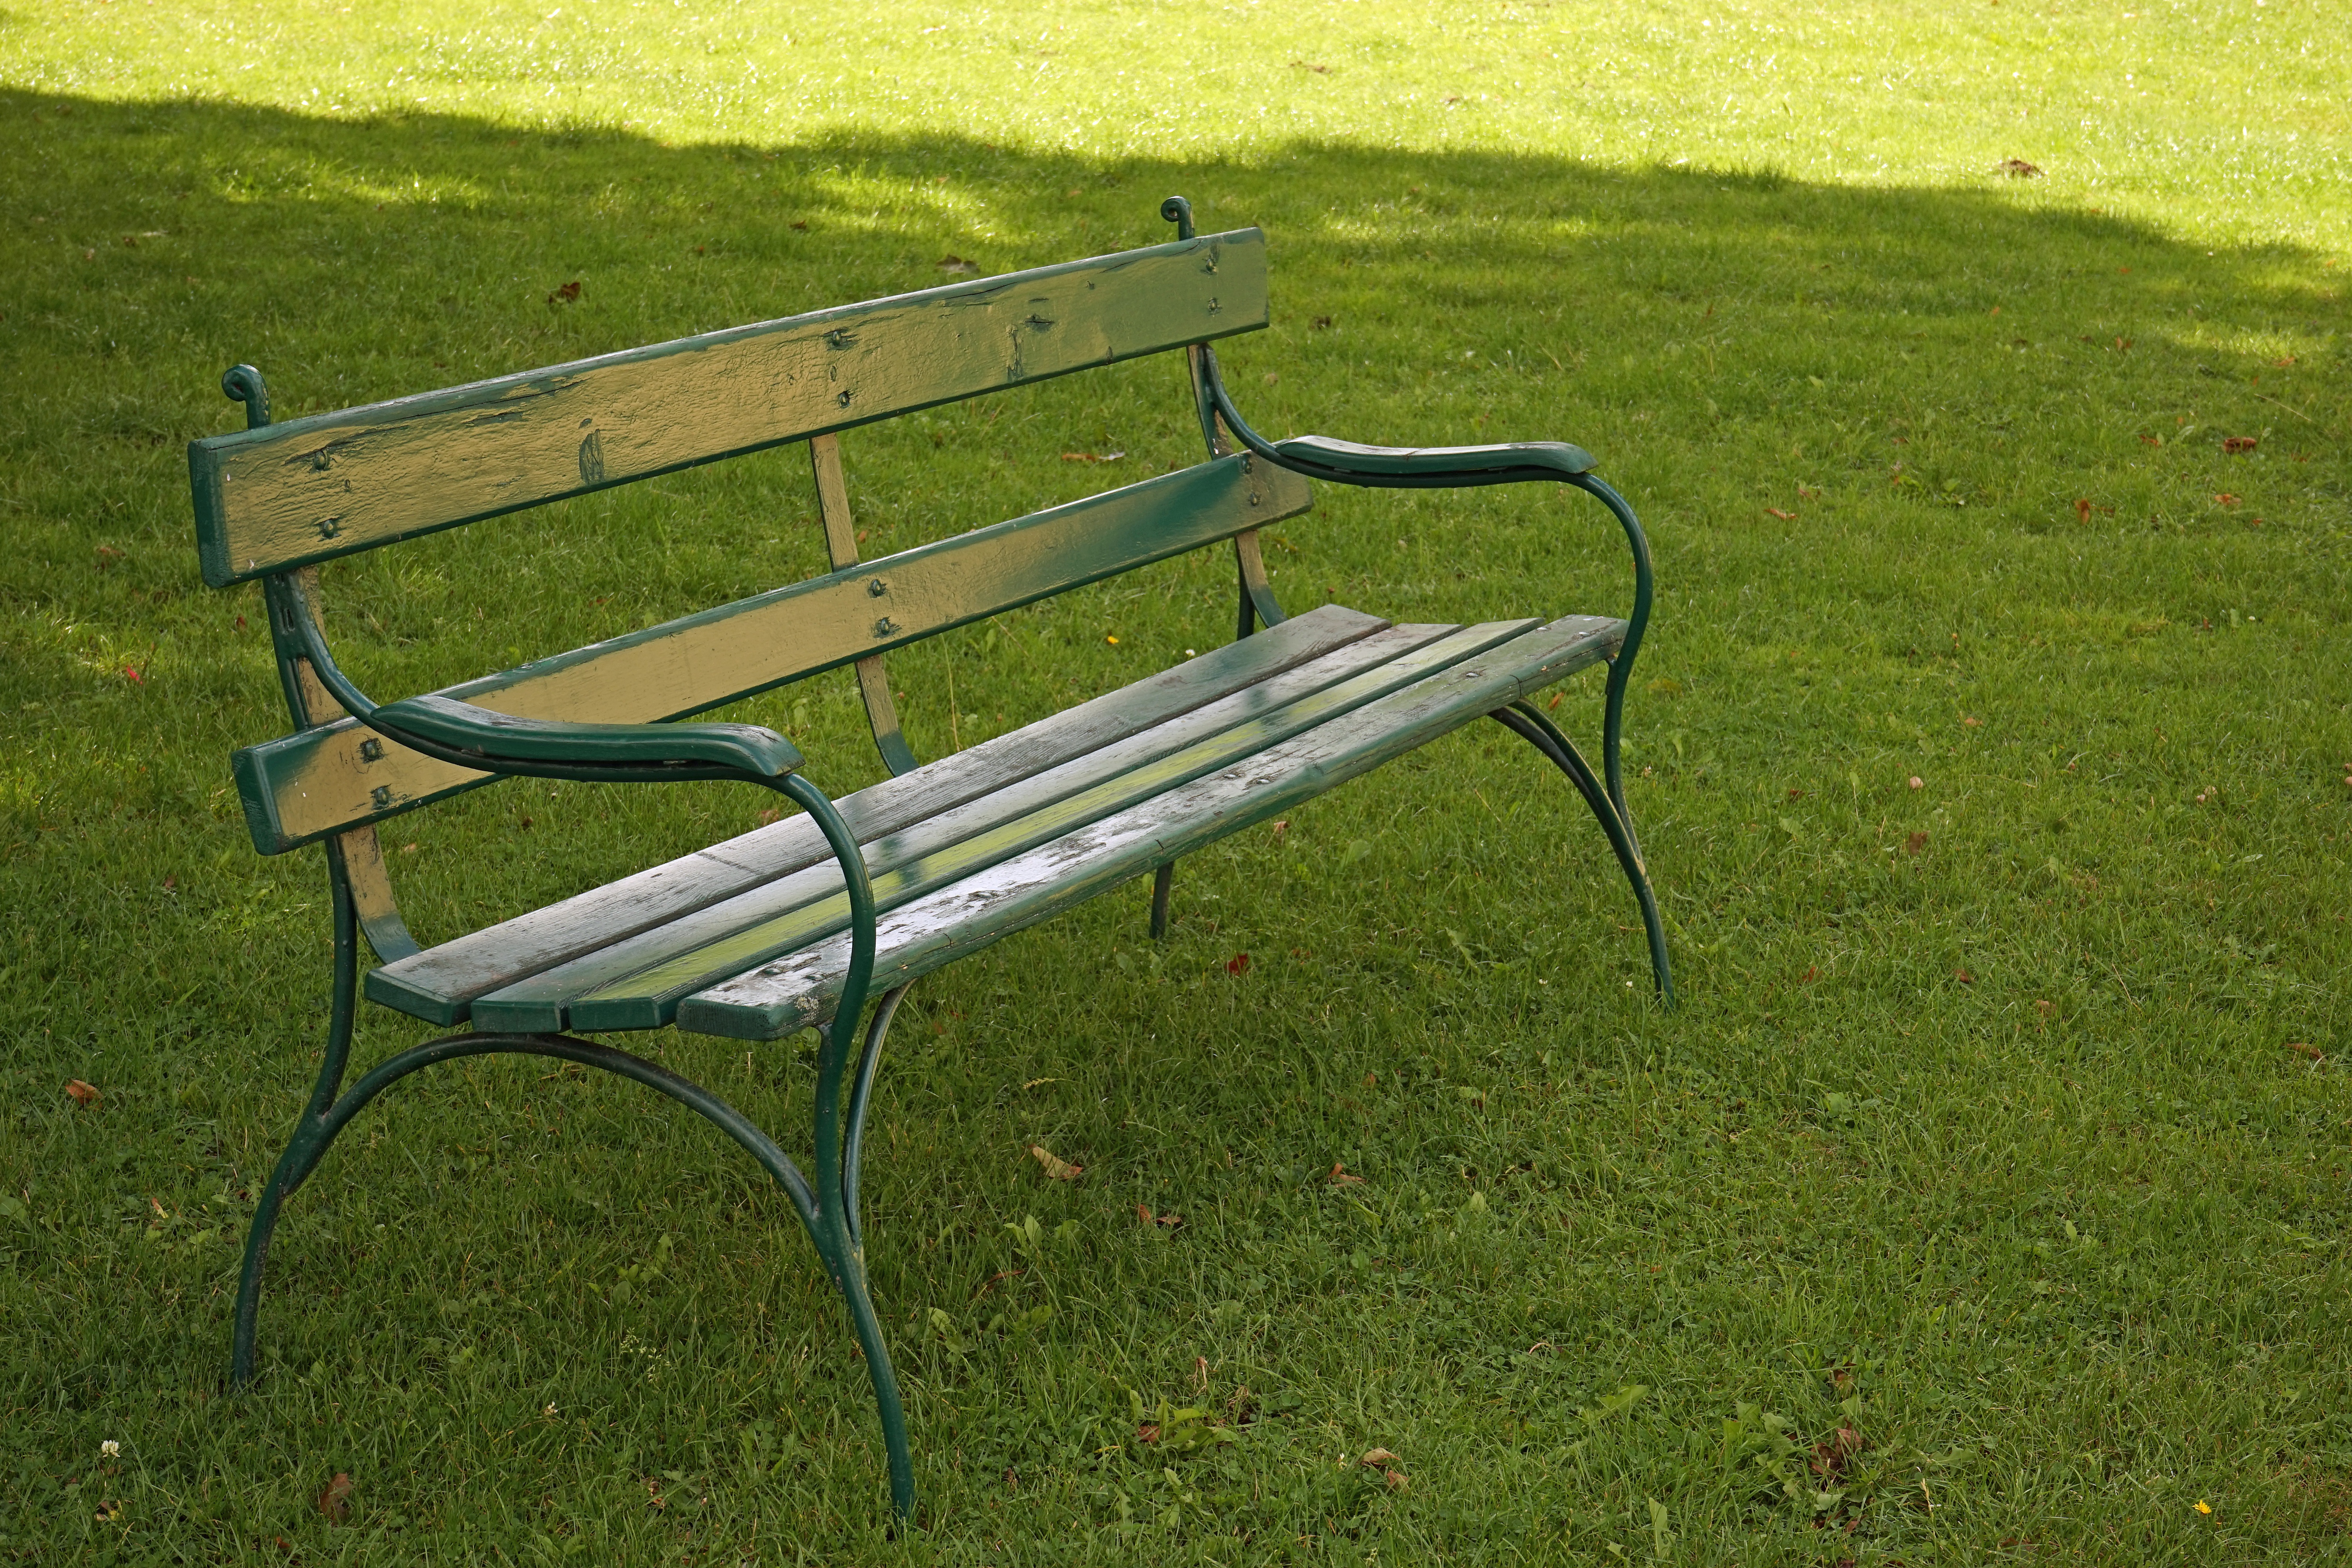
table, bench, lawn, meadow, chair, green, rest, furniture, park bench, sit, bank, break, outdoor furniture, outdoor play equipment